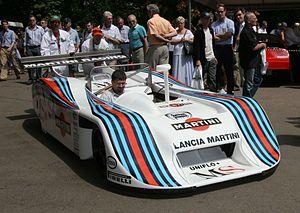
La Lancia LC1 est une barquette de course de la catégorie Groupe 6 construite par Lancia pour permettre à la Scuderia Lancia de concourir en Championnat du monde des voitures de sport et aux 24 Heures du Mans.